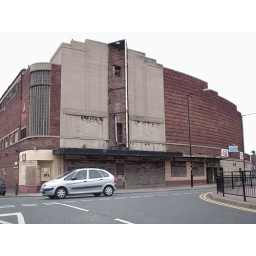
similar view to black &amp;amp; white photo, flagpole above sign now gone